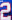
Number: 2